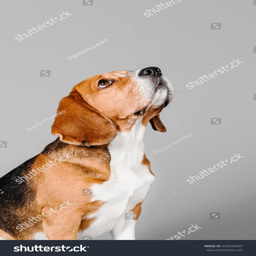
beautiful beagle dog raised his head up on a gray background